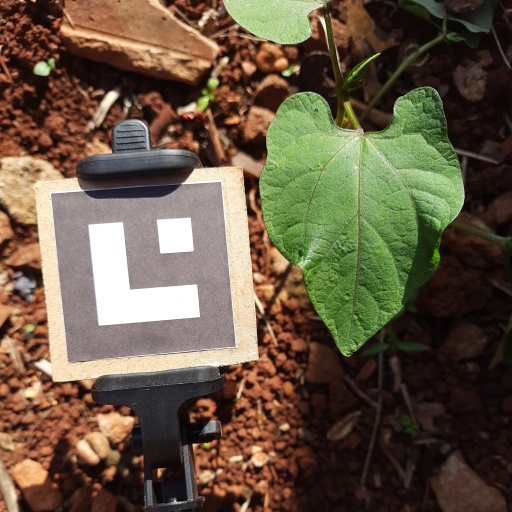
Observations: wavy surface, no eating holes, under sunlight